Southern Gothic

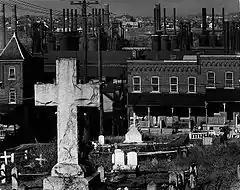
The Great Depression photography of Walker Evans has been described as Southern Gothic.

The setting of these works is distinctly Southern. Some of these characteristics include exploring madness, decay and despair, continuing pressures of the past upon the present, particularly with the lost ideals of a dispossessed Southern aristocracy and continued racial hostilities.